South Africa

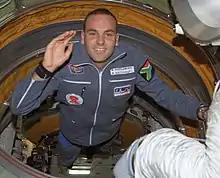
Mark Shuttleworth in space

South Africa is the only African country to have successfully developed nuclear weapons. From the 1960s to the early 1990s, the apartheid government secretly pursued a broader programme to develop weapons of mass destruction—including nuclear, biological, and chemical weapons—as part of its strategic defence doctrine, which was further driven by escalating regional tensions. The nuclear weapons programme, coordinated by the Atomic Energy Board and later the Armaments Corporation of South Africa (Armscor), involved uranium enrichment and weapons development at the Pelindaba Nuclear Research Centre. Between 1980 and 1990, South Africa developed six fully operational nuclear devices, with a seventh one under construction, all of which were dismantled by 1991 under a voluntary disarmament initiative.